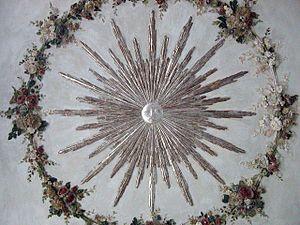
Le château de Rundale est un château baroque, situé à Pilsrundāle dans le Rundāles novads, à 13 km de Bauska, en Lettonie. Le palais a été construit en deux temps, de 1736 à 1740 puis de 1764 à 1768.